Sokollu Mehmed Pasha

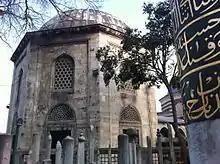
Tomb of Sokollu Mehmed Pasha in Eyup Sultan

Sokollu Mehmed Pasha's wealth reached its peak around 1573, when the value of his personal property (cash, goods, accounts, objects) amounted to 18 million ducats. Mehmed received the standard Grand Vizier's wage of 20 ducats every day. His wealth increased greatly through gifts and taxes of Ottoman officials: anyone who became a vizier had to pay Mehmed Pasha 50,000-60,000 ducats, and every Governor-General had to pay 15,000-20,000 or even sometimes 30,000-40,000 ducats upon ascending to the office. The provincial governor of Egypt at Cairo alone dispatched 100,000 ducats to the Grand Vizier every year.